Central Russian Upland

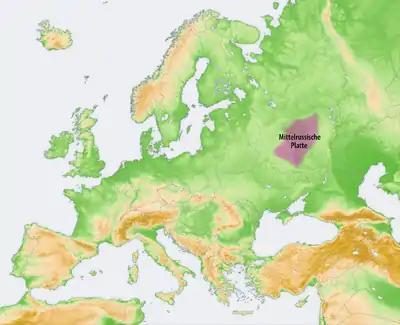
The Upland's position in the European map

The Voronezh Massif is part of the East European Craton and southwesterly descends towards the Dnieper-Donets Through (Depression) which along with Prypiat Through forms the Prypiat-Dniper-Donets aulacogen. Most of the Voronezh Massif is covered with thin layers of sedimentary deposits of the Devonian, Jurassic, Cretaceous, and Paleogene periods. In the southeast along the Don River between the cities of Boguchar and Pavlovsk (both in Voronezh Oblast) the crystalline layers come to the surface. On all sides of the upland the Precambrian deposits descend far below the sedimentary layers. A small part of the upland in the northwest was covered with a glacier during the Wolstonian Stage. Today almost all of the upland is covered with loess and loessial loams.